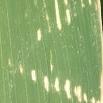
Crop: Maize
Condition: curvulariosis-d